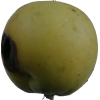
Label: Apple 13